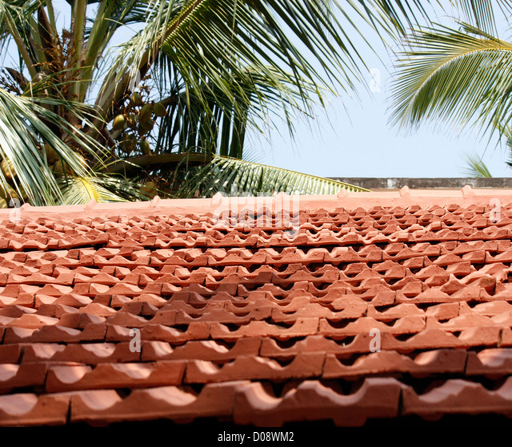
a typical model traditional house roof thatched with sun dried tiles